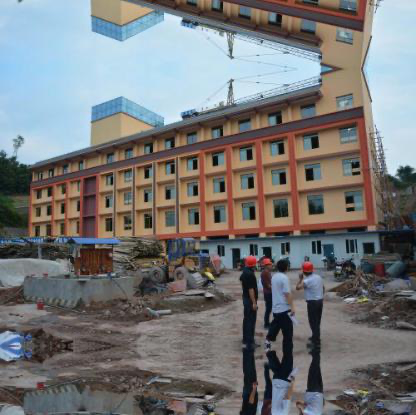
Objects in the image:
label: helmet
label: helmet
label: helmet
label: head